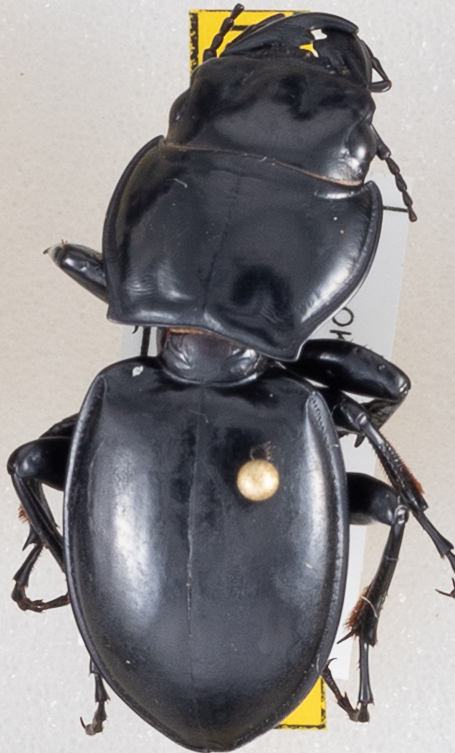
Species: Pasimachus californicus
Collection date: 2021-09-08
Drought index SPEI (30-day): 0.574
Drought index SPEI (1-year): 0.51
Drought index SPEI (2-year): -0.226